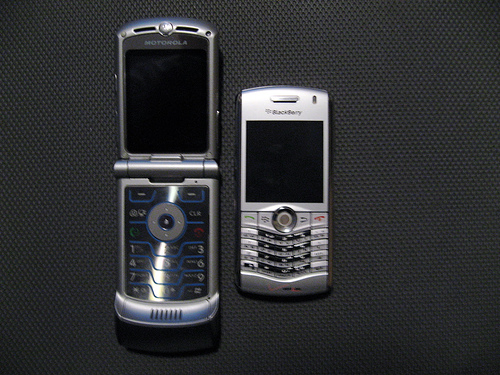
user: Given an image and a question. Answer the question in a short answer. Question: Apart from making calls what other form of communication can the keyboards on these devices be used to send? Short Answer:
assistant: text